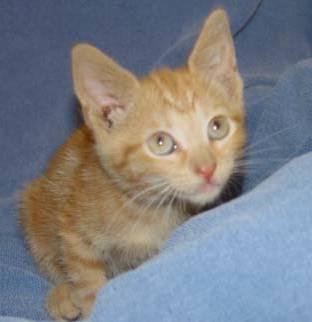
cat